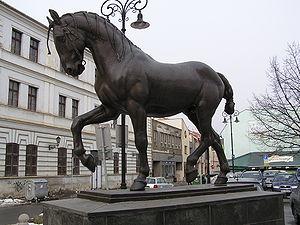
Josef Václav Myslbek était un sculpteur tchécoslovaque connu pour avoir fondé le style moderne tchécoslovaque en sculpture.